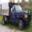
Label: truck